Academy Awards

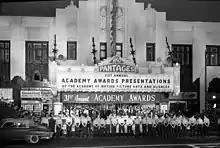
The 31st Academy Awards, Hollywood Pantages Theatre, 1959

In 2016, the Academy returned to bronze as the core metal of the statuettes, handing manufacturing duties to Walden, New York-based Polich Tallix Fine Art Foundry, now owned and operated by UAP Urban Art Projects. While based on a digital scan of an original 1929 Oscar, the statuettes retain their modern-era dimensions and black pedestal. Cast in liquid bronze from 3D-printed ceramic molds and polished, they are then electroplated in 24-karat gold by Brooklyn, New York-based Epner Technology. The time required to produce 50 such statuettes is roughly three months. R.S. Owens is expected to continue producing other awards for the Academy, and service existing Oscars that need replating.